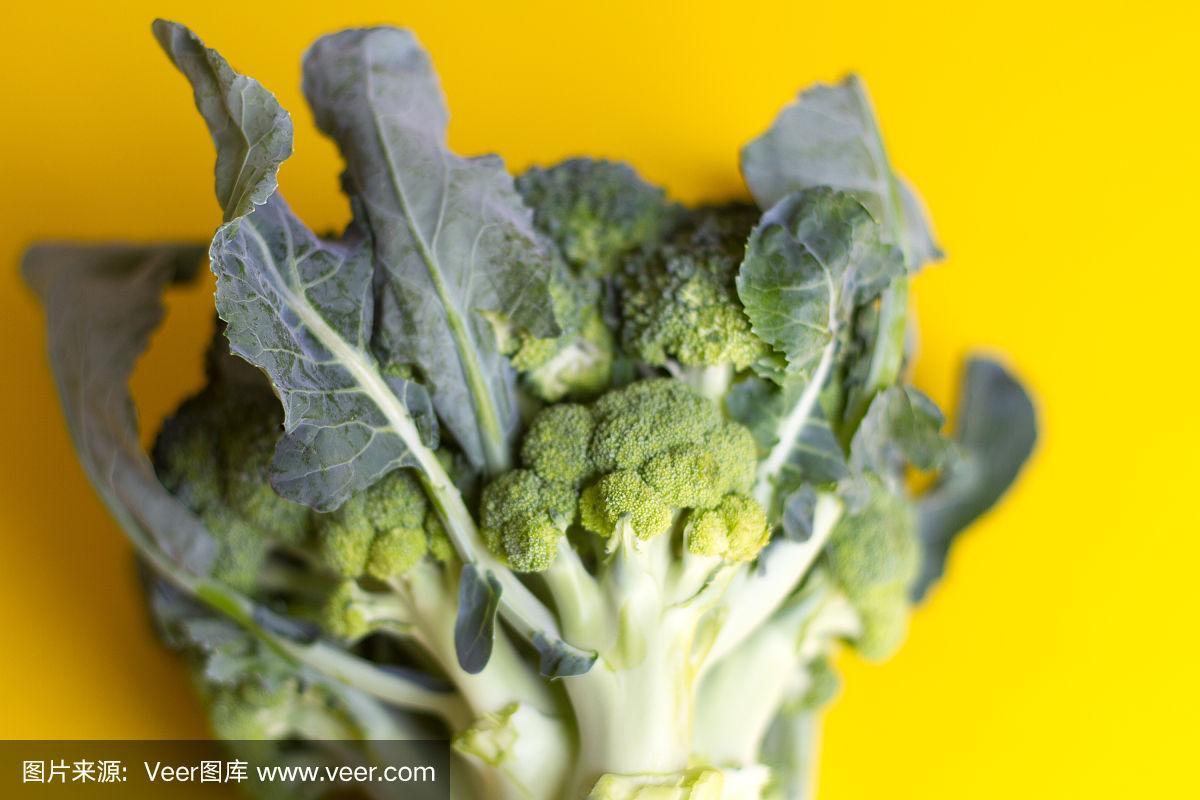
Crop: unknown
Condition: broccoli